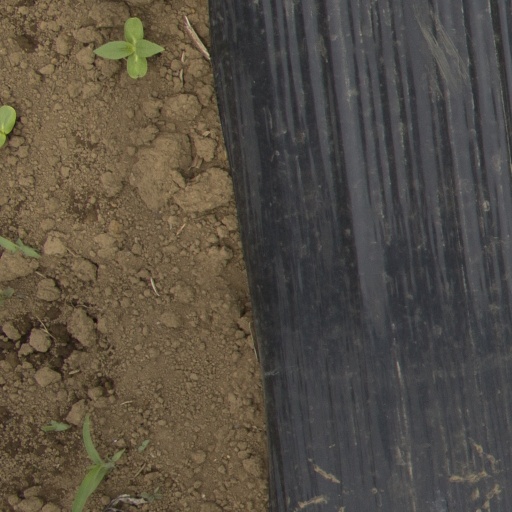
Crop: Jerusalem artichoke